Rafael Robles

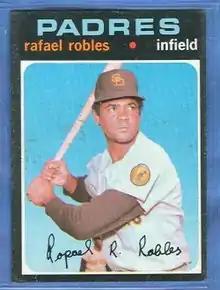
1971 "Topps" baseball card #408

Rafael Orlando Robles Natera (October 20, 1947 – August 13, 1998) was a shortstop in Major League Baseball. He was born in San Pedro de Macorís, Dominican Republic. He was signed by the San Francisco Giants as an amateur free agent before the 1967 season, and later drafted by the San Diego Padres from the San Francisco Giants as the 51st pick in the 1968 Major League Baseball expansion draft. He played for the San Diego Padres from 1969 to 1970, and again in 1972.